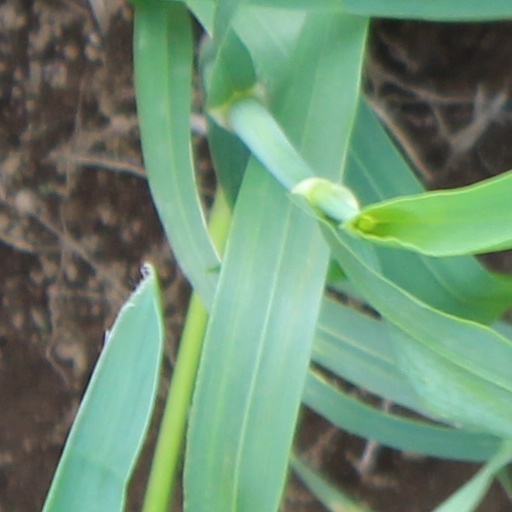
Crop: wheat